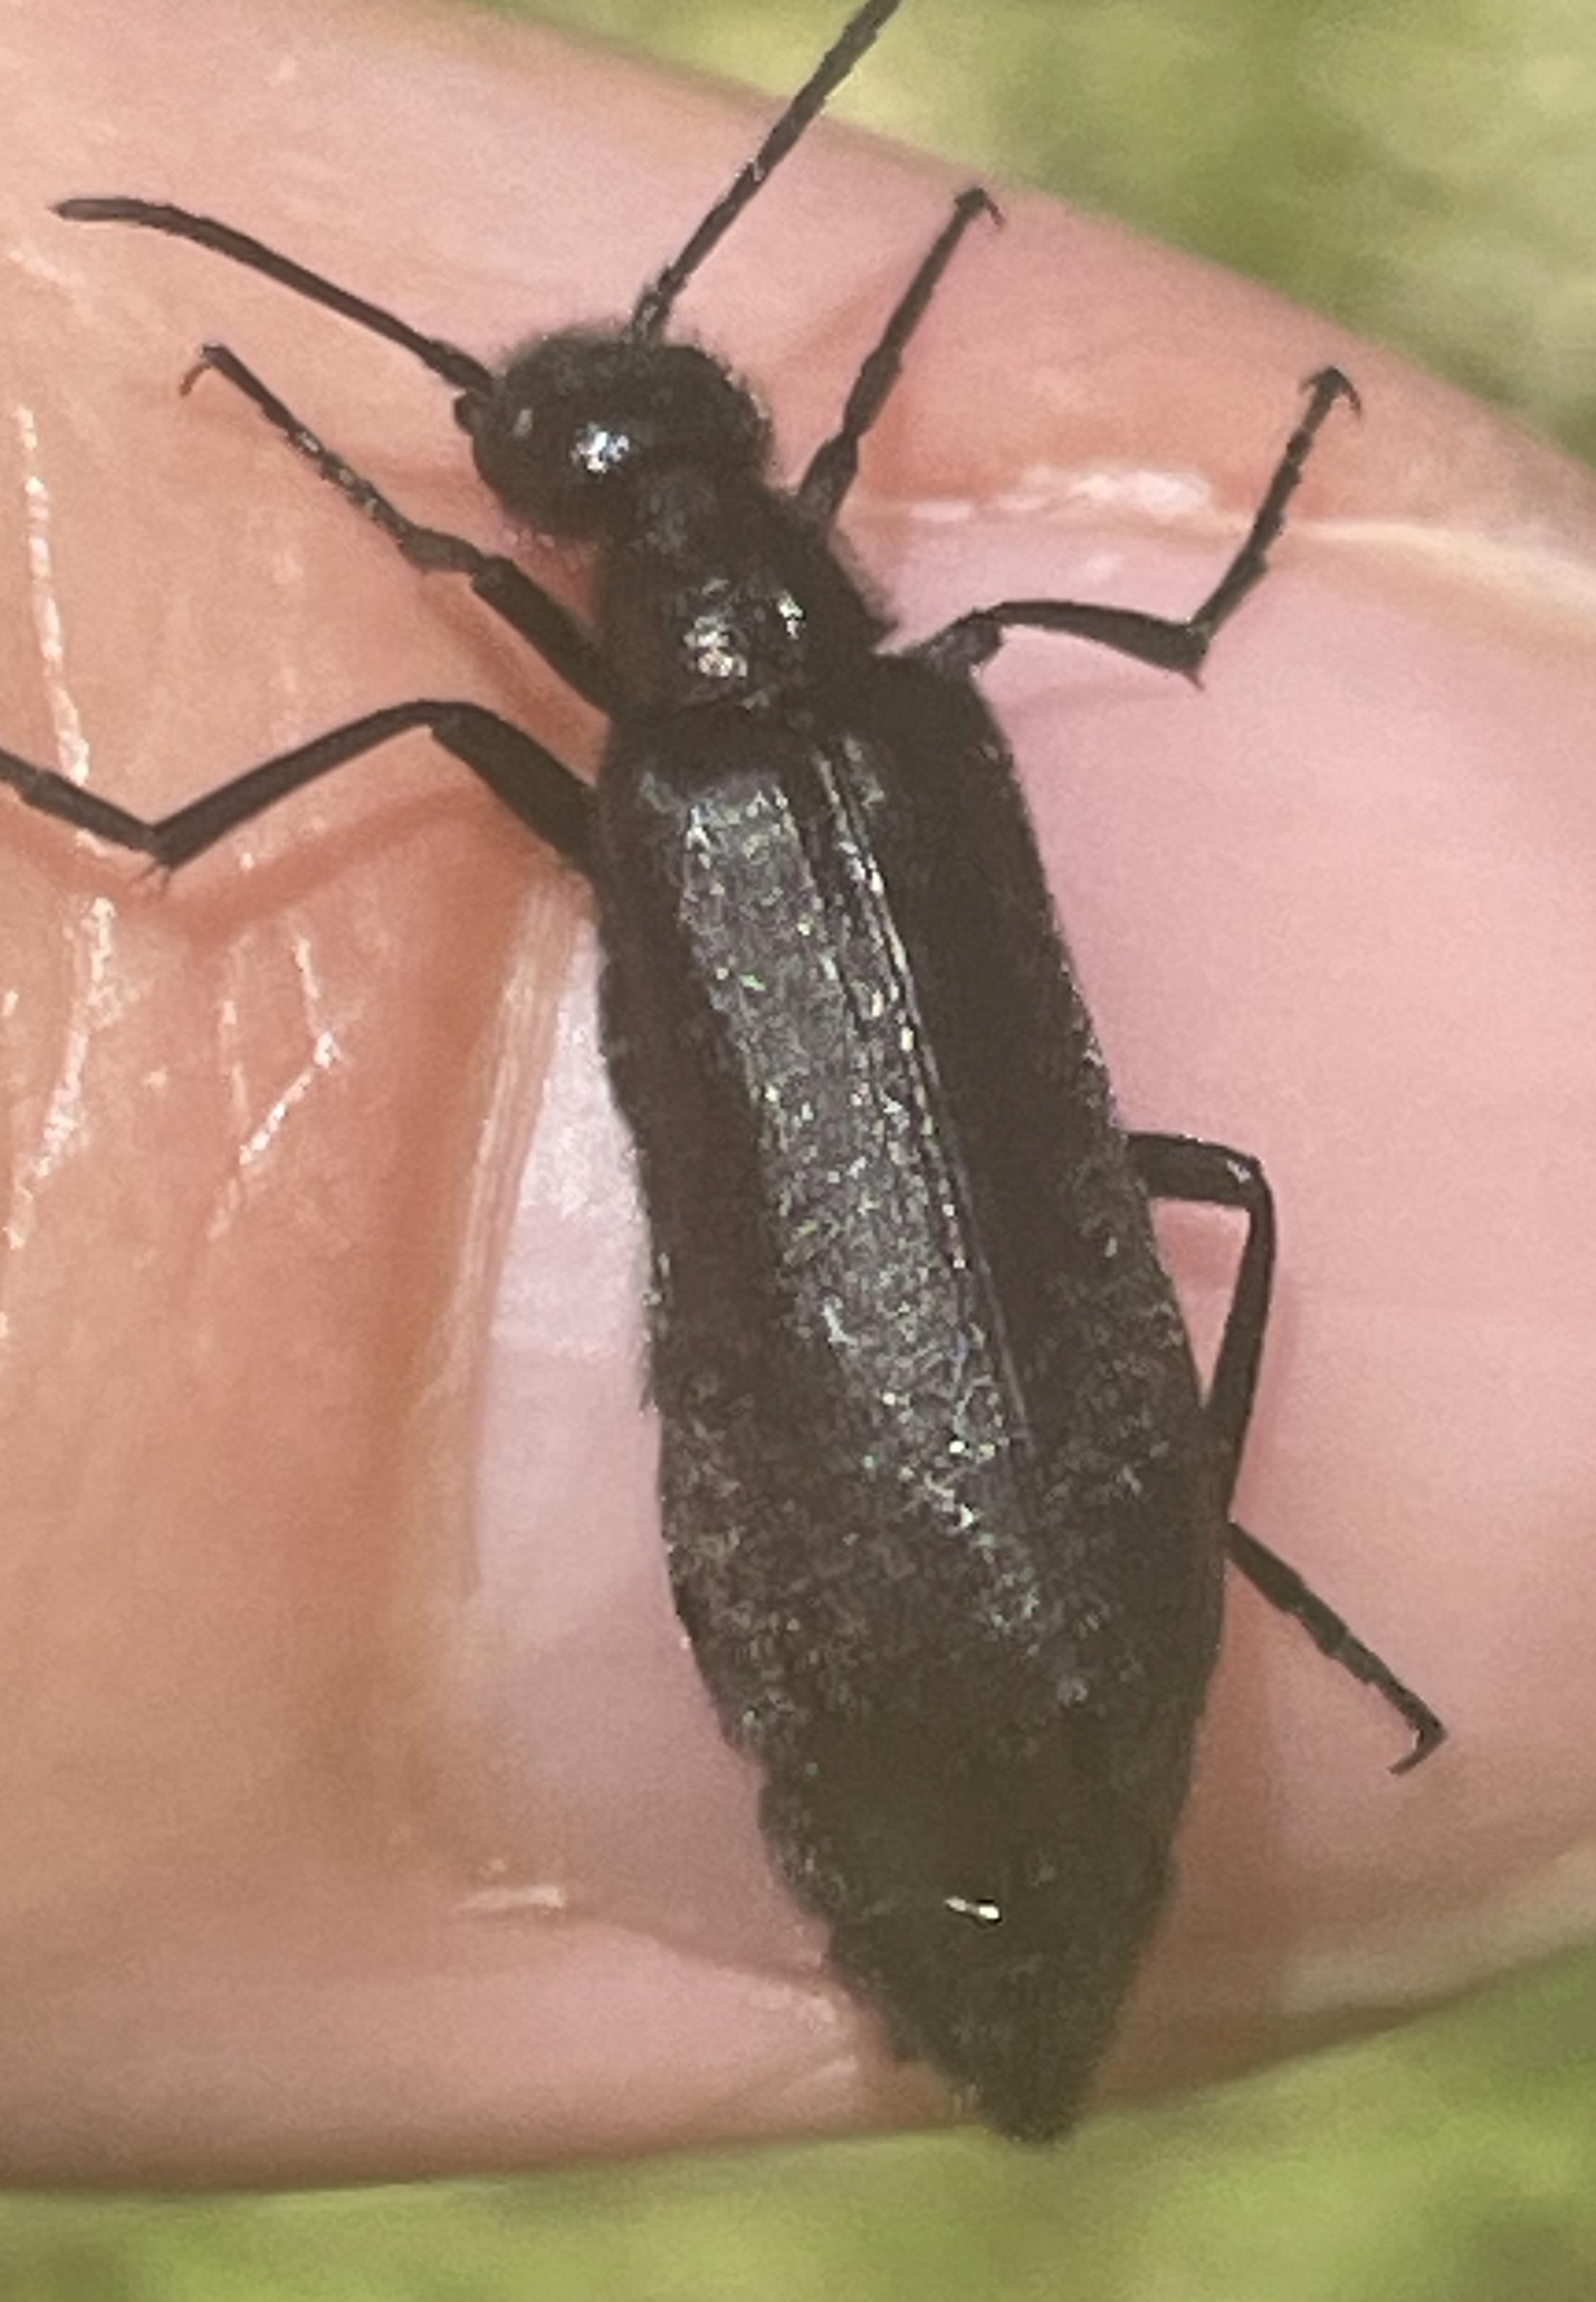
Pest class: occasional_pest